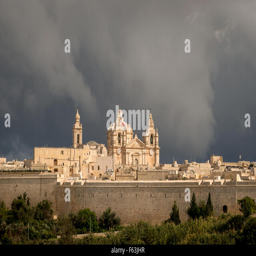
a general view of the walled city